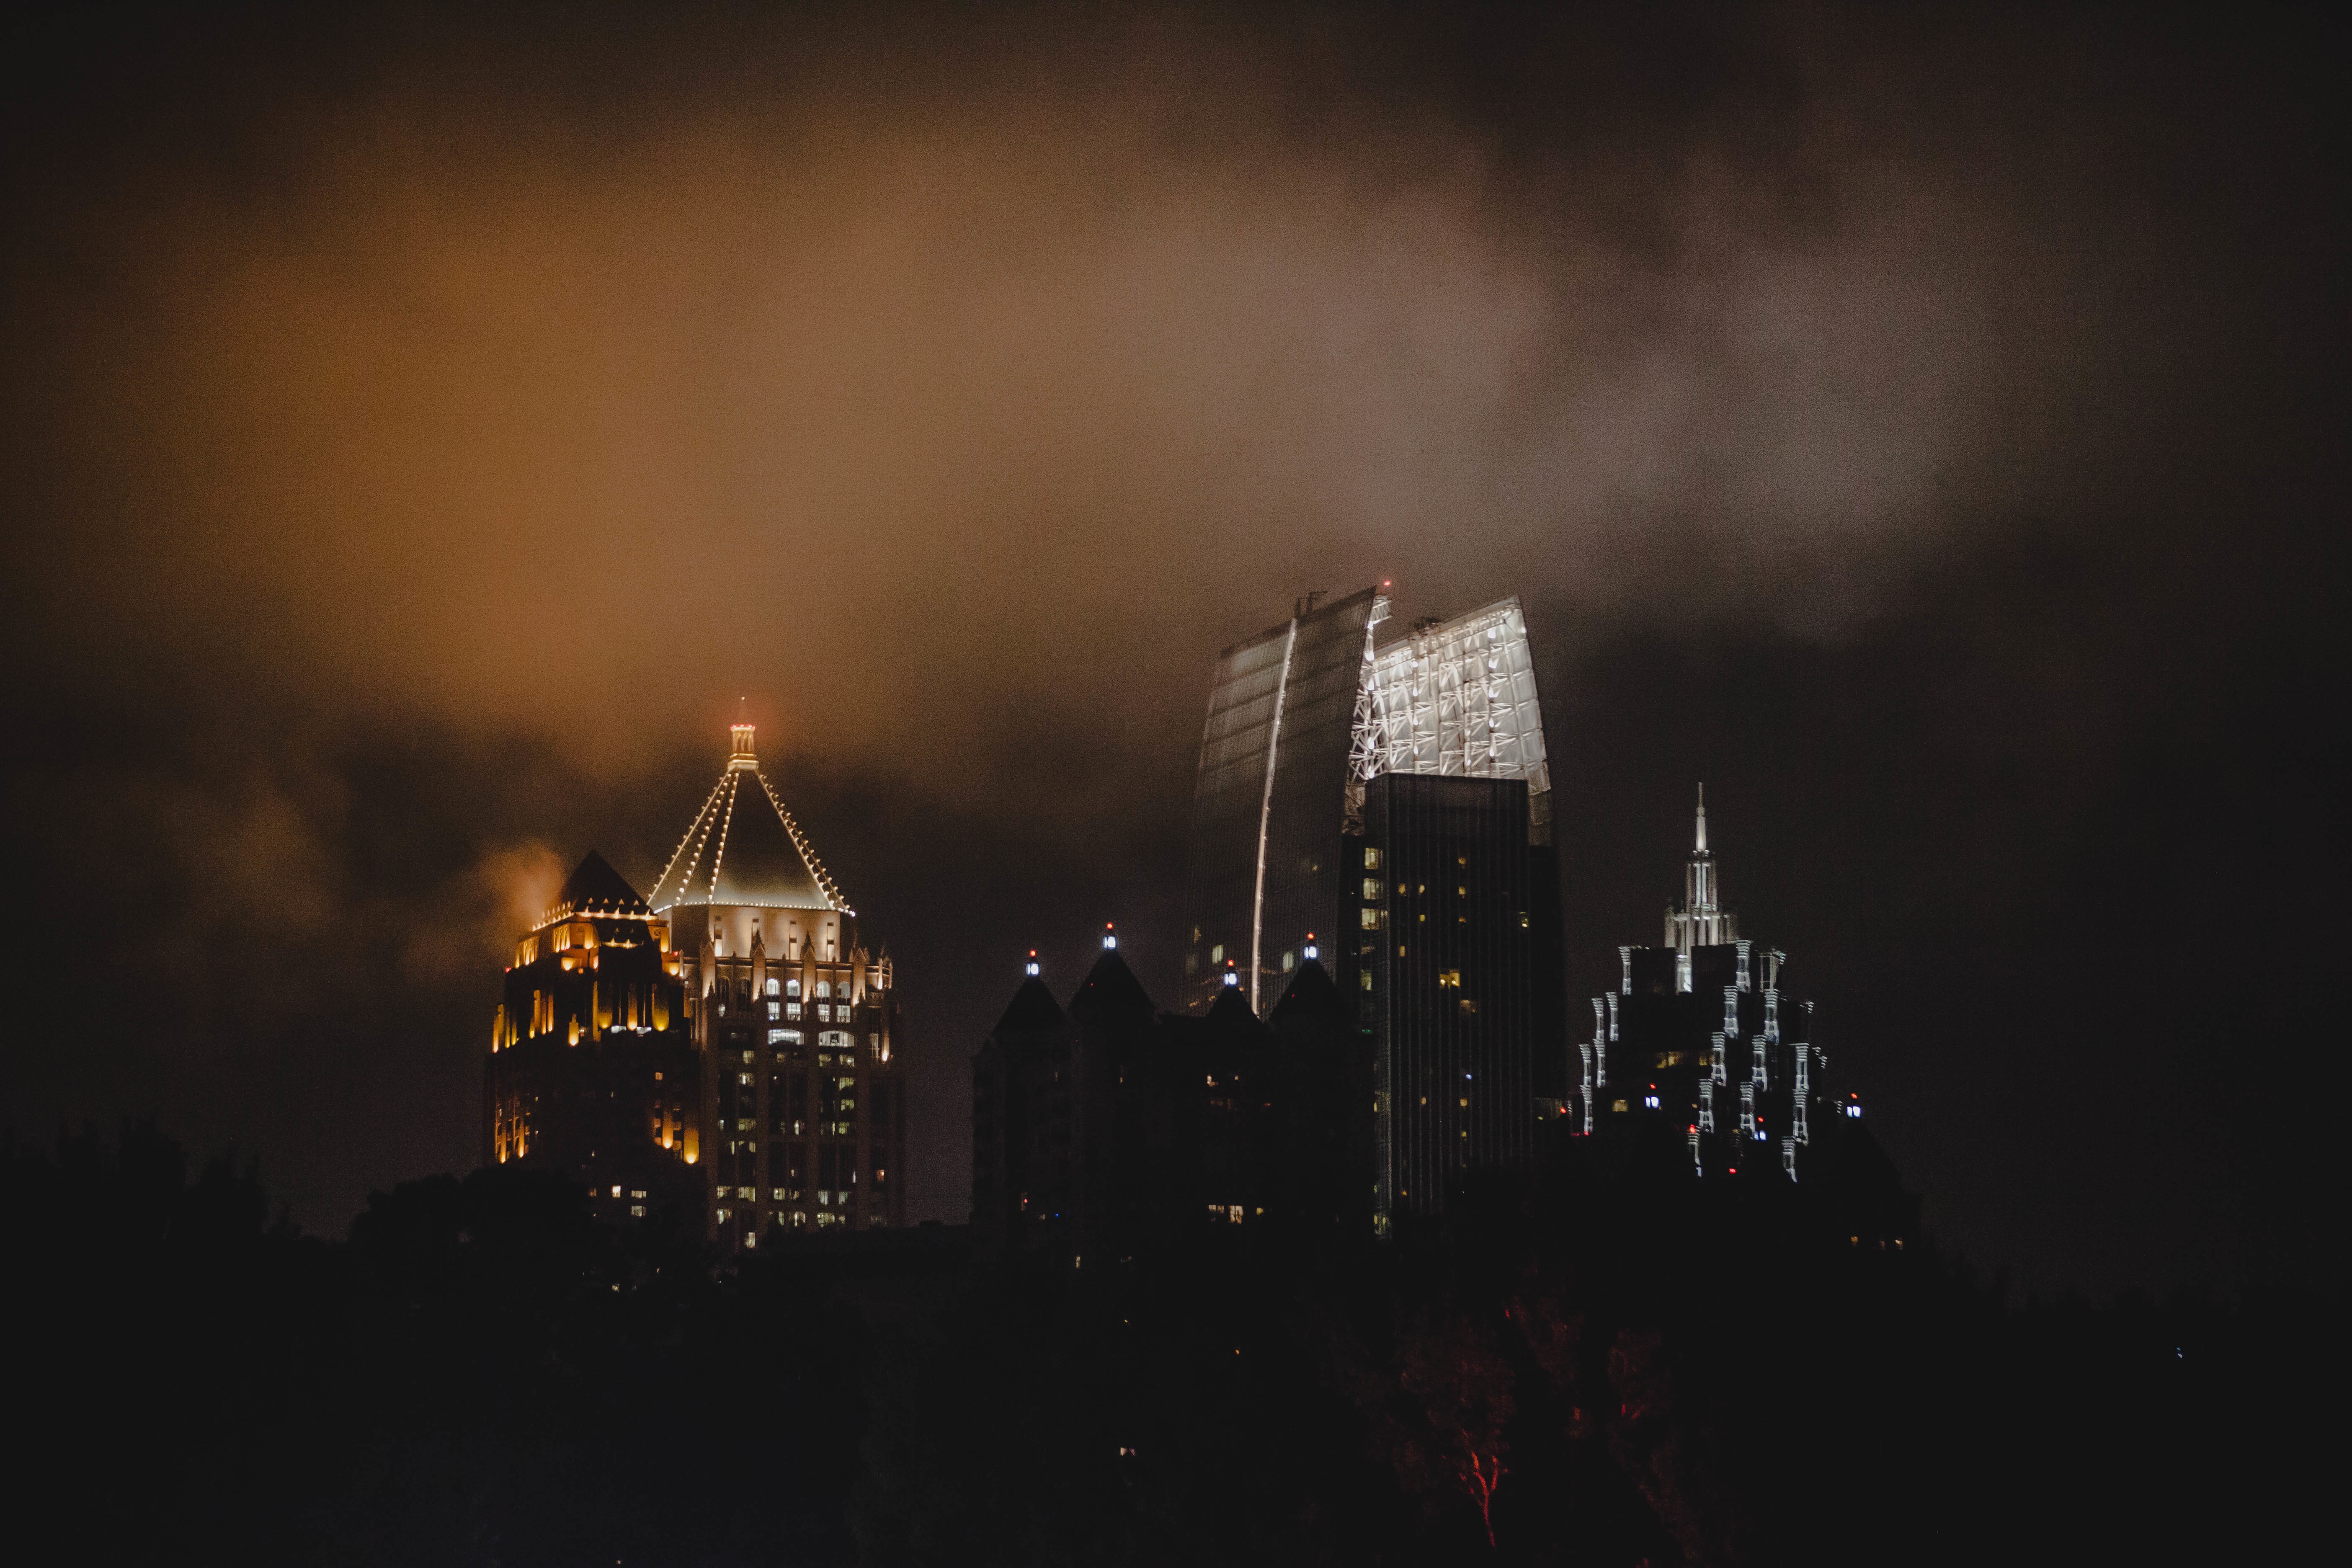
light, skyline, night, dusk, evening, fire, darkness, atmosphere of earth